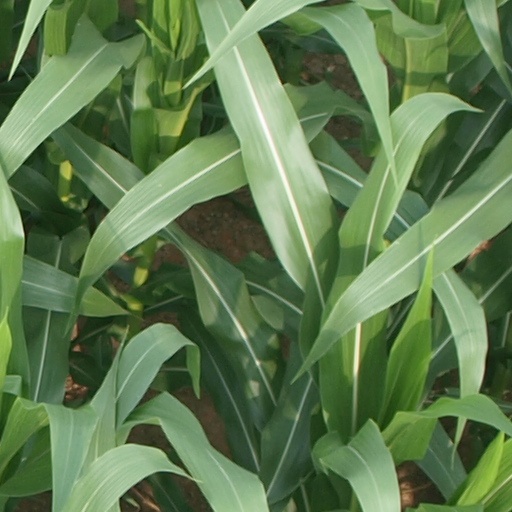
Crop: maize; corn